Lithium-ion battery

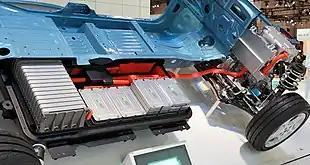
Nissan Leaf's lithium-ion battery pack

Lithium-ion batteries may have multiple levels of structure. Small batteries consist of a single battery cell. Larger batteries connect cells in parallel into a module and connect modules in series and parallel into a pack. Multiple packs may be connected in series to increase the voltage.